Vera Kholodnaya

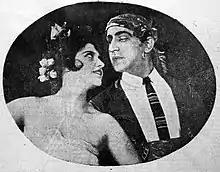
Vera Kholodnaya and Ossip Runitch in "The Last Tango", 1918

Her life was dramatised in Nikita Mikhalkov's film "A Slave of Love" (1976). A documentary on her life was filmed in 1992. A year later, her image was depicted on a postage stamp and in 2003 a life-size bronze statue of her was erected in Odessa, created by the artist Alexander P. Tokarev.